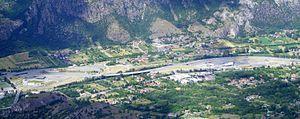
SITAF - Società Italiana per il Traforo Autostradale del Frejus SpA est une société italienne concessionnaire de la partie italienne du tunnel du Fréjus et de l'autoroute A32 Turin-Tunnel du Fréjus.